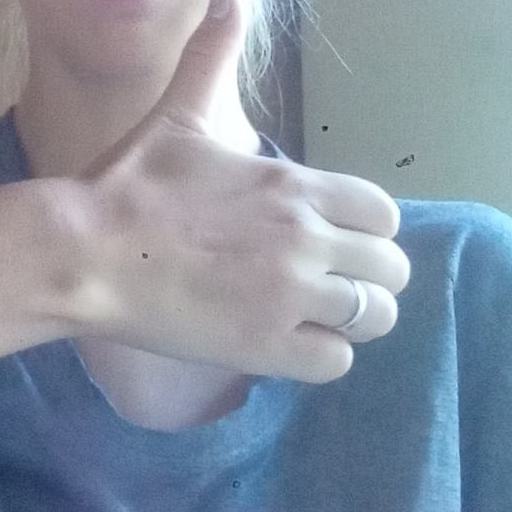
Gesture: like